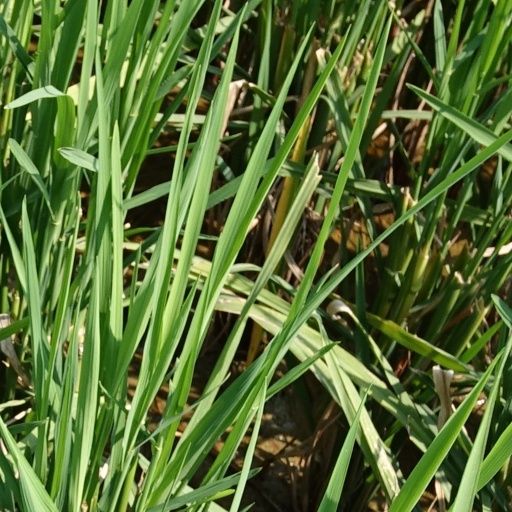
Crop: rice